Sky position (RA, Dec in degrees): 205.603, 2.537
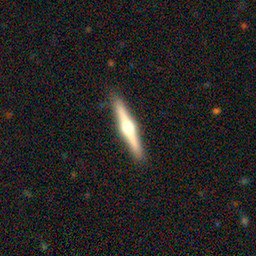
Galaxy morphology: Edge-on Galaxies with Bulge